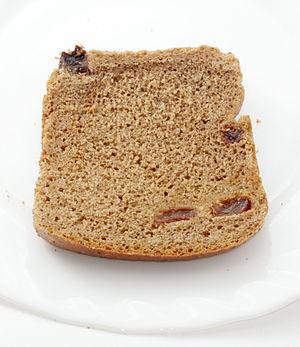
Le pain carélien est un pain russe originaire de Carélie, principalement fait de seigle en pâte brassée avec de la mélasse, du raisin sec, de la coriandre et du malt. Il peut être préparé au levain ou bien en mélangeant de l'eau, de la farine, de la levure et de la mélasse. Il se prépare par moulage ou comme pain cuit. Il ressemble par ses caractéristiques au pain de Borodino.